Jack Nicholson

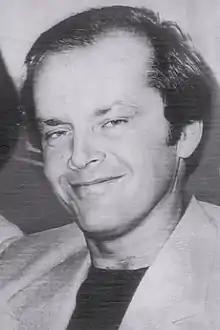

Nicholson first came to California in 1950, when he was 13, to visit his sister. He took a job as an office worker for animation directors William Hanna and Joseph Barbera at the MGM cartoon studio. They offered him an entry-level job as an animator, but he declined, citing his desire to become an actor. While accepting the Cecil B. DeMille Award at the 56th Golden Globe Awards, he recalled that his first day as a working actor (on "Tales of Wells Fargo") was May 5, 1955, which he considered lucky, as 5 was the jersey number of his boyhood idol, Joe DiMaggio. He trained to be an actor with a group called the Players Ring Theater, after which he found small parts performing on the stage and in TV soap operas. He made his film debut in a low-budget teen drama "The Cry Baby Killer" (1958), playing the title role. For the next decade, Nicholson frequently collaborated with the film's producer, Roger Corman. Corman directed Nicholson on several occasions, such as in "The Little Shop of Horrors" as undertaker (and masochistic dental patient) Wilbur Force; in "The Raven"; "The Terror", where he plays a French officer seduced by an evil ghost; and "The St. Valentine's Day Massacre". Nicholson frequently worked with director Monte Hellman on low-budget westerns; two of them—"Ride in the Whirlwind" and "The Shooting"—initially failed to interest U.S. film distributors but gained cult success on the French art-house circuit and were later sold to television. Nicholson also appeared in two episodes of "The Andy Griffith Show", and starred as a rebellious dirt-track race driver in the 1960 film "The Wild Ride".